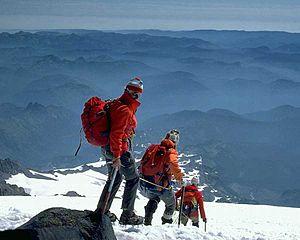
Des alpinistes.
Un cordage lové est un cordage noué ou enroulé sur lui-même en cercle ou spirales afin de le ranger, le préparer à l'usage et éviter qu'il ne s'emmêle.